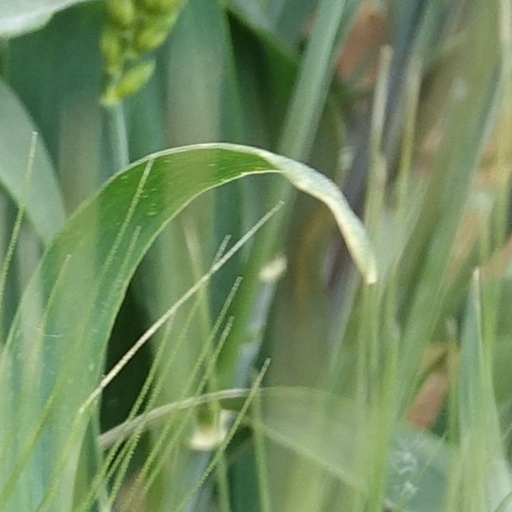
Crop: wheat